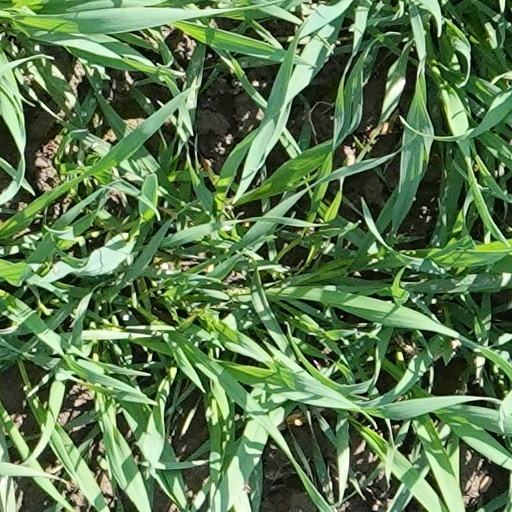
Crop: wheat